Deanne Rose

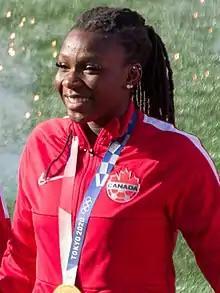
Rose with her 2020 Olympic gold medal in 2021

Deanne Cynthia Rose (born March 3, 1999) is a Canadian professional soccer player who plays as a forward for Women's Super League club Leicester City and the Canada national team.